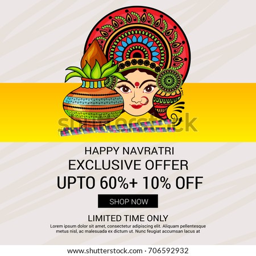
vector illustration of a banner for happy navratri .